Bound (Fringe)

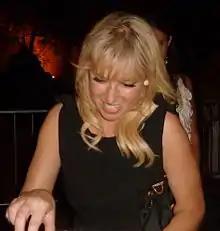
"Bound" featured the first appearance of guest actress Ari Graynor as Olivia's sister Rachel.

According to Orci, the idea behind the episode's fringe case originated with the show's "amazing scientific consultants," who suggested "super-sizing a common virus" when the writers were trying to brainstorm episode cases. Andrew Orloff, the Creative Director and Visual Effects Supervisor of Zoic Studios, considered it one of the most challenging effects his company made for the season.